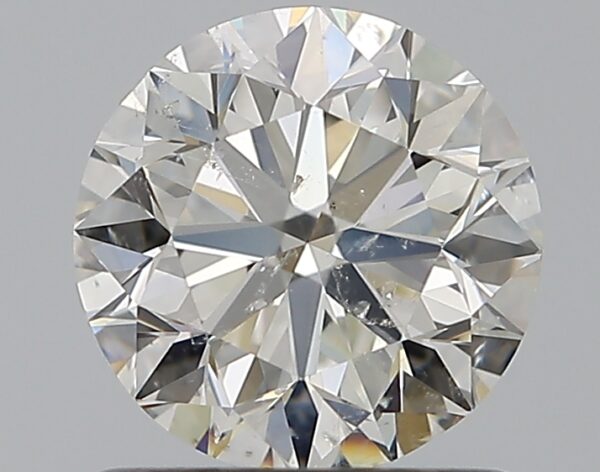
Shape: round
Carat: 1.01
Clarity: SI2
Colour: I
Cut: VG
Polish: EX
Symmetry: EX
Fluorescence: F
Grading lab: GIA
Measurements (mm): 6.27 x 6.31 x 4